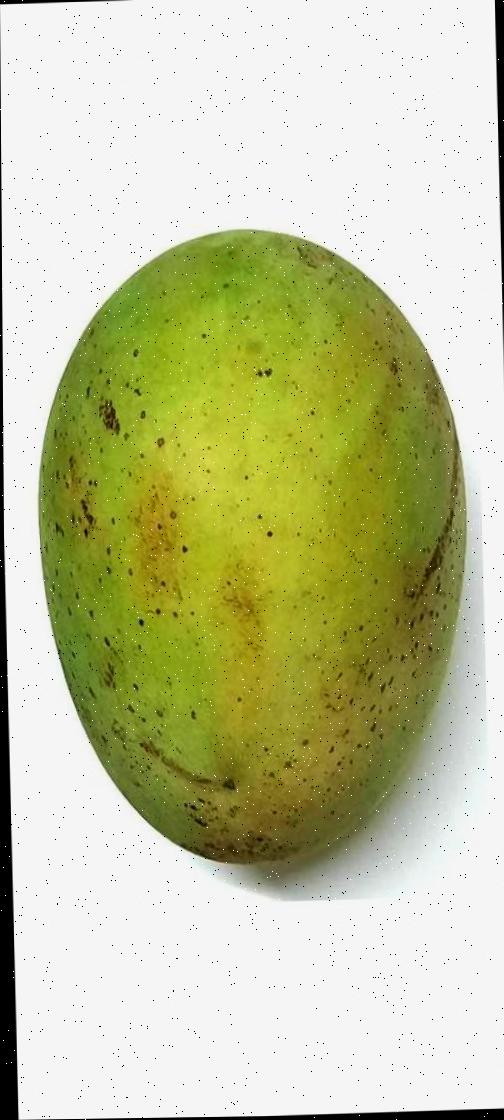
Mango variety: Shada